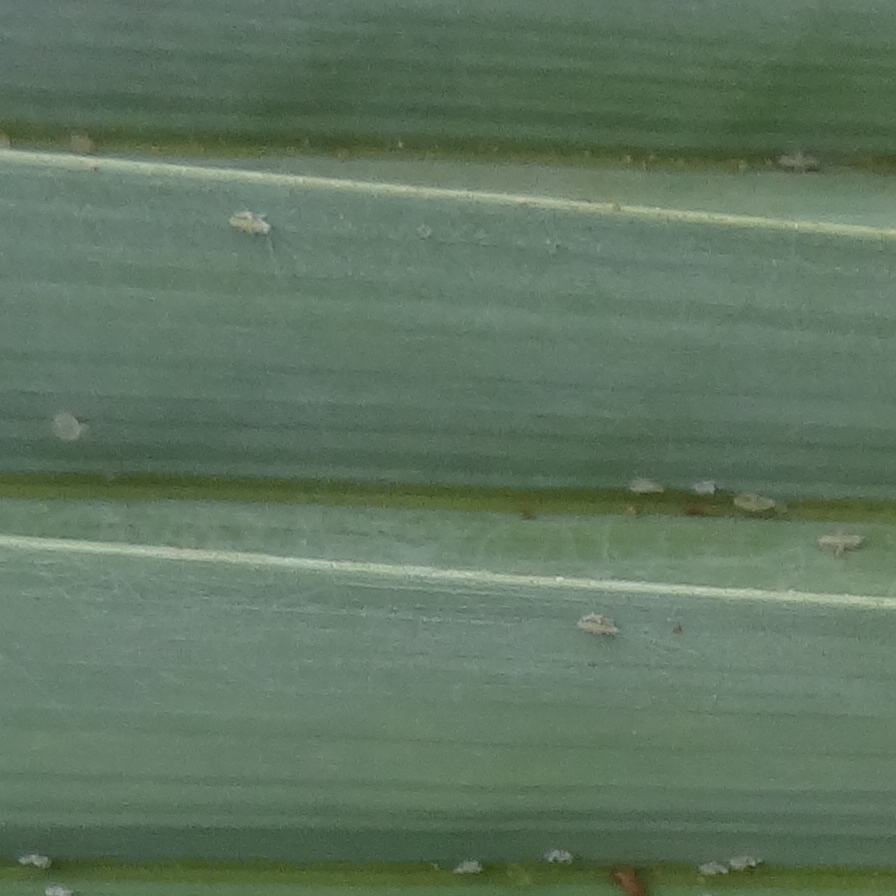
Label: Dubas